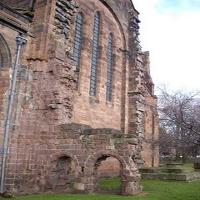
Weather: cloudy or overcast